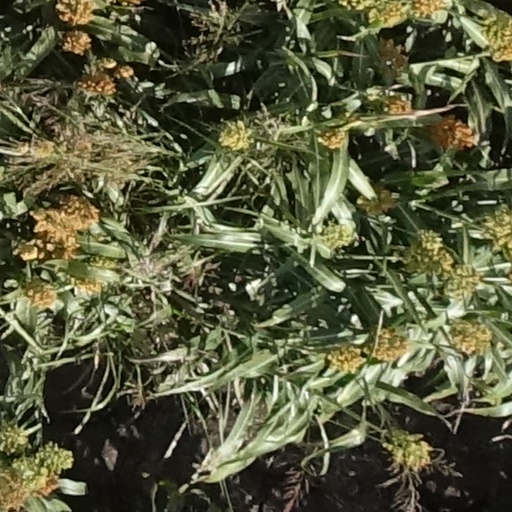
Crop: sorghum